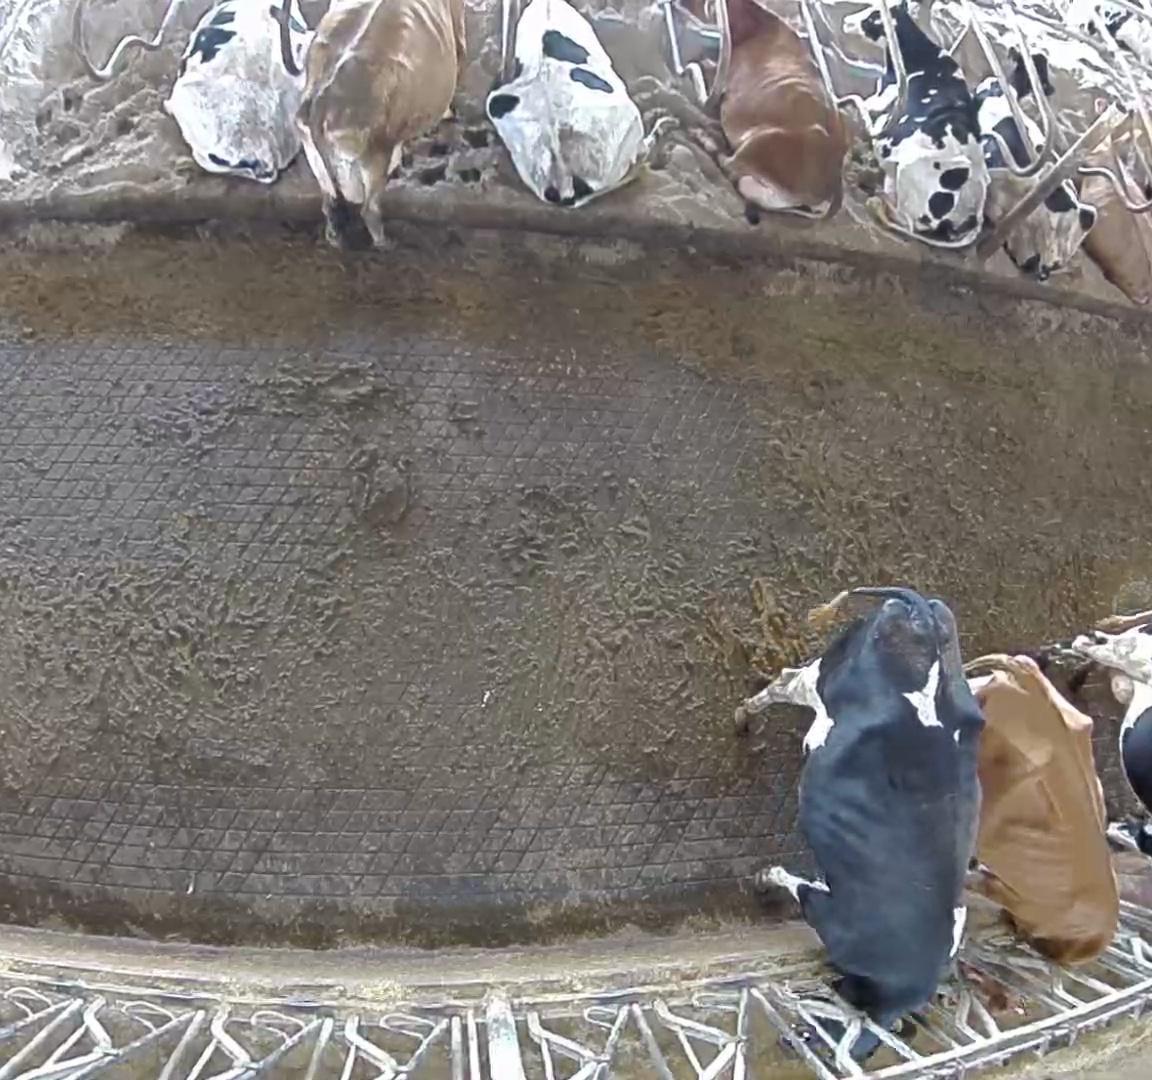
Number of cows: 10